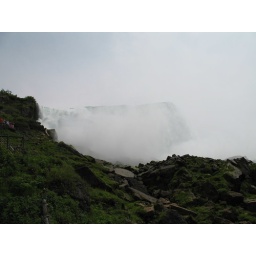
Taken at the base of the viewing tower in Niagara Falls State Park.